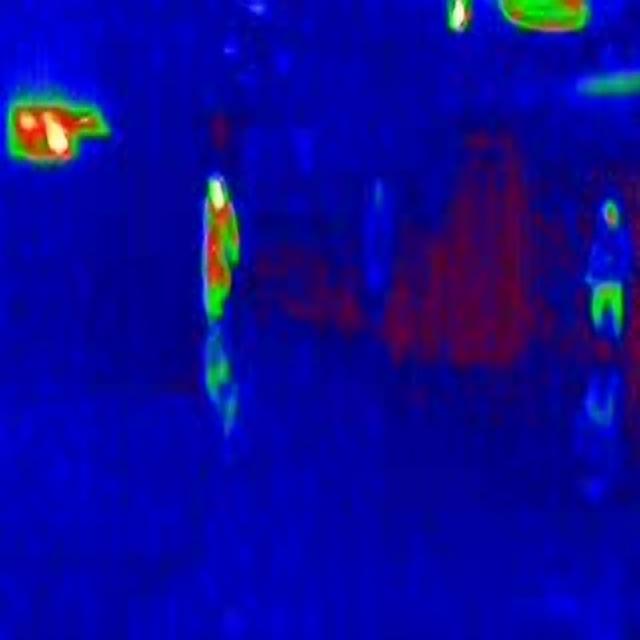
Detected objects:
label: person
label: person